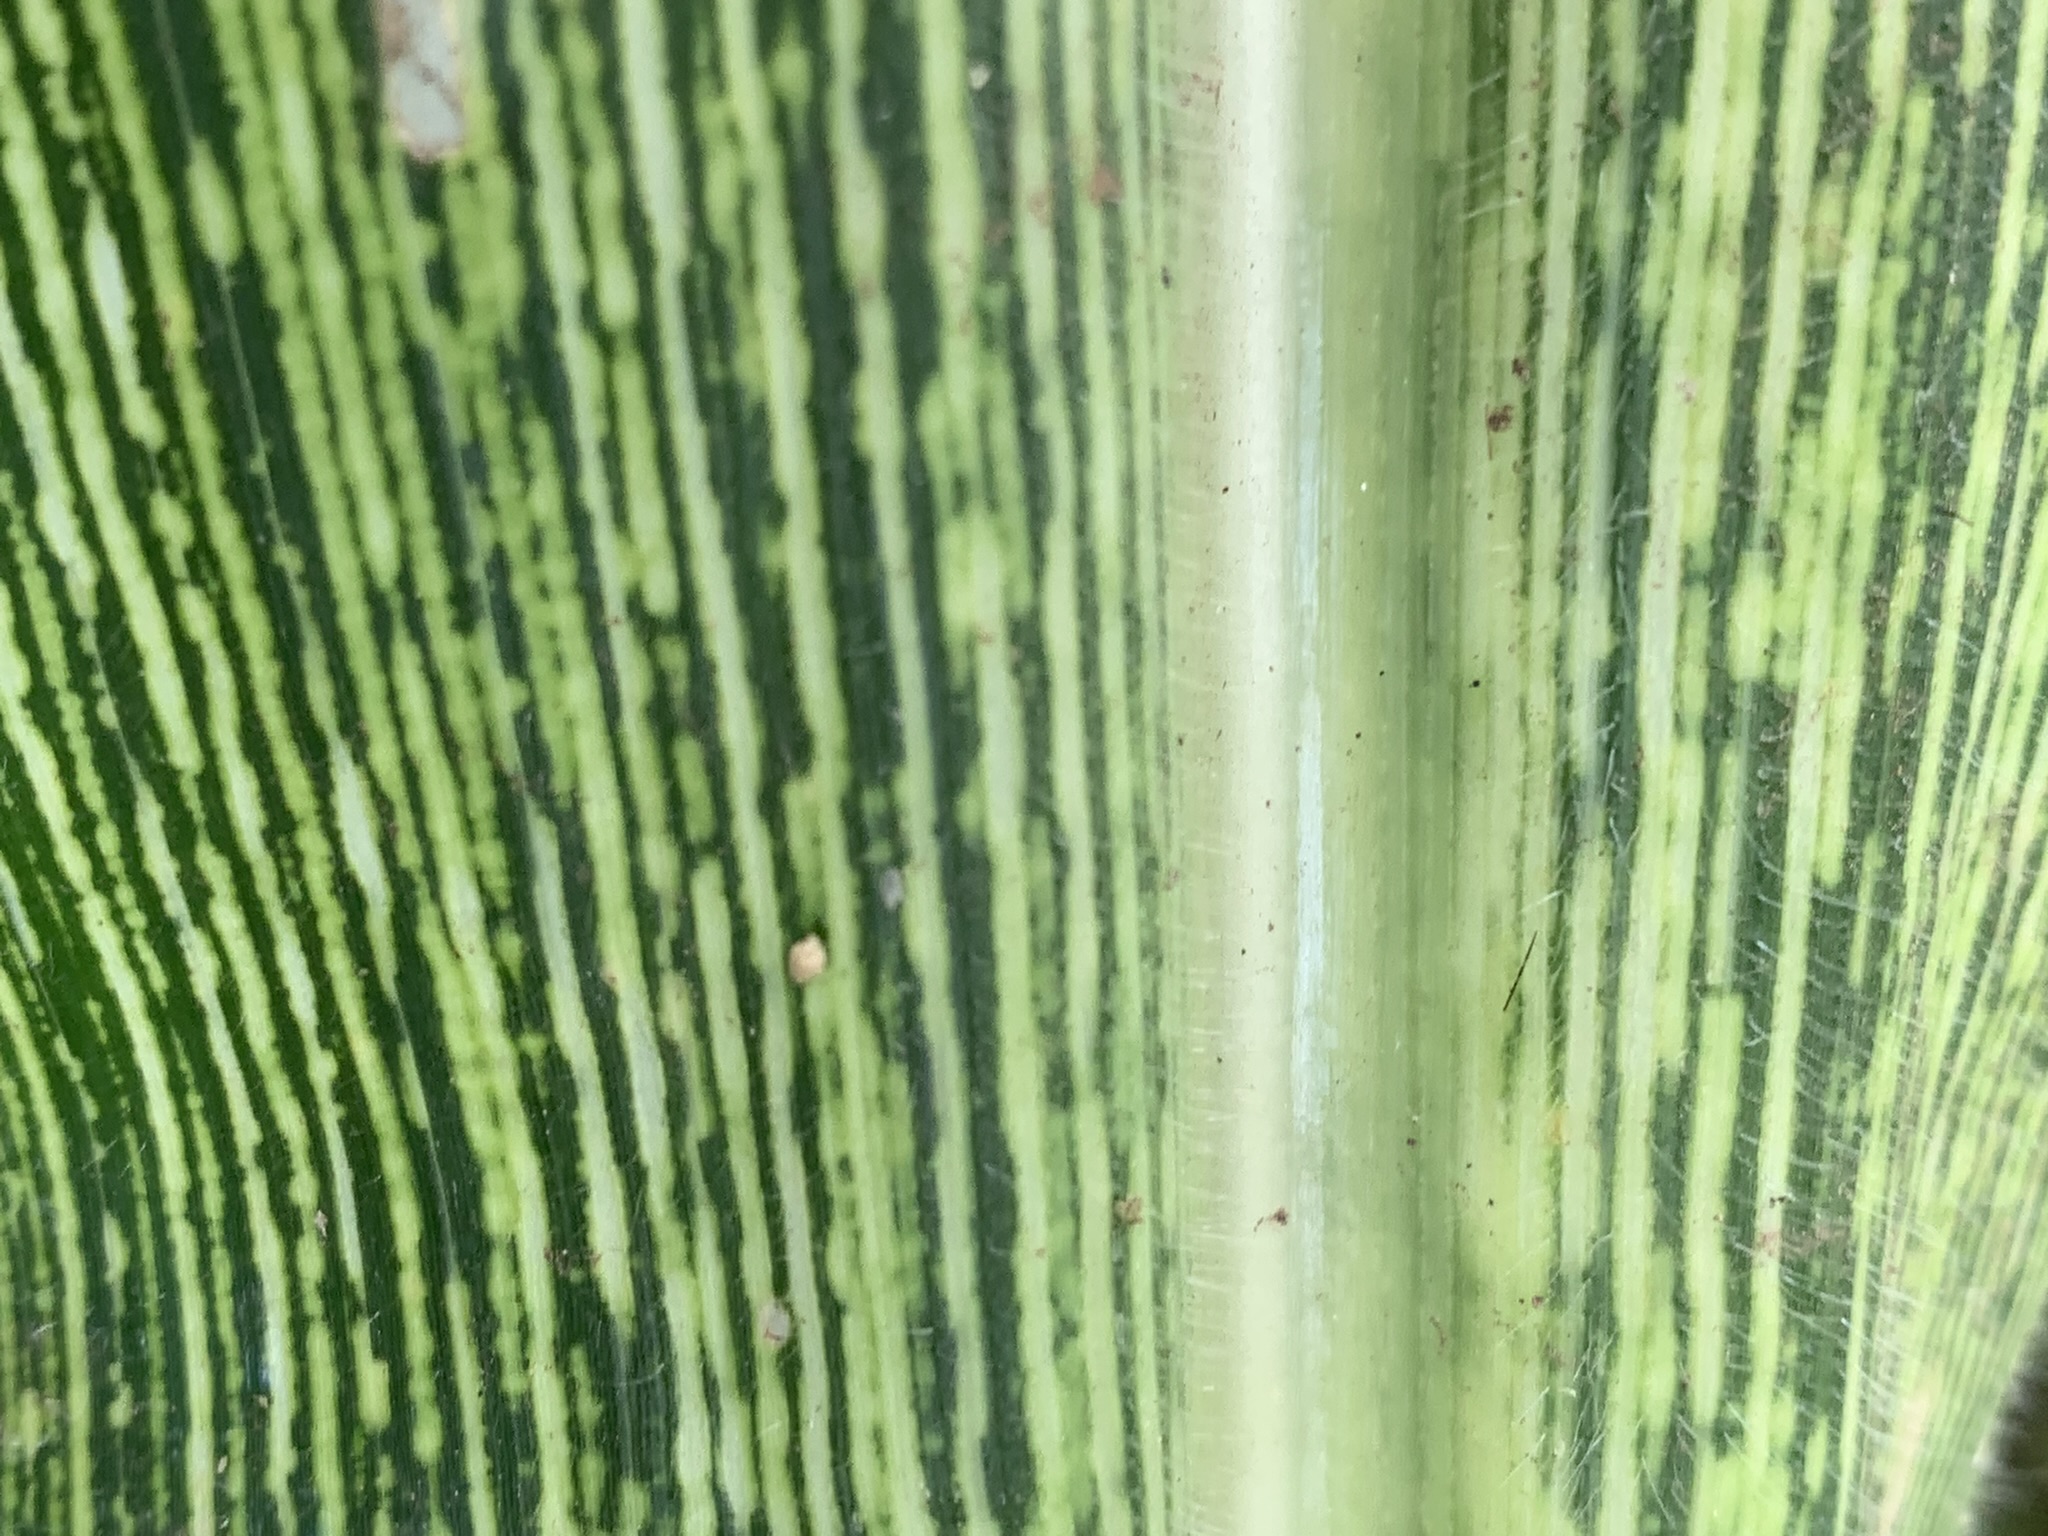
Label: MSV